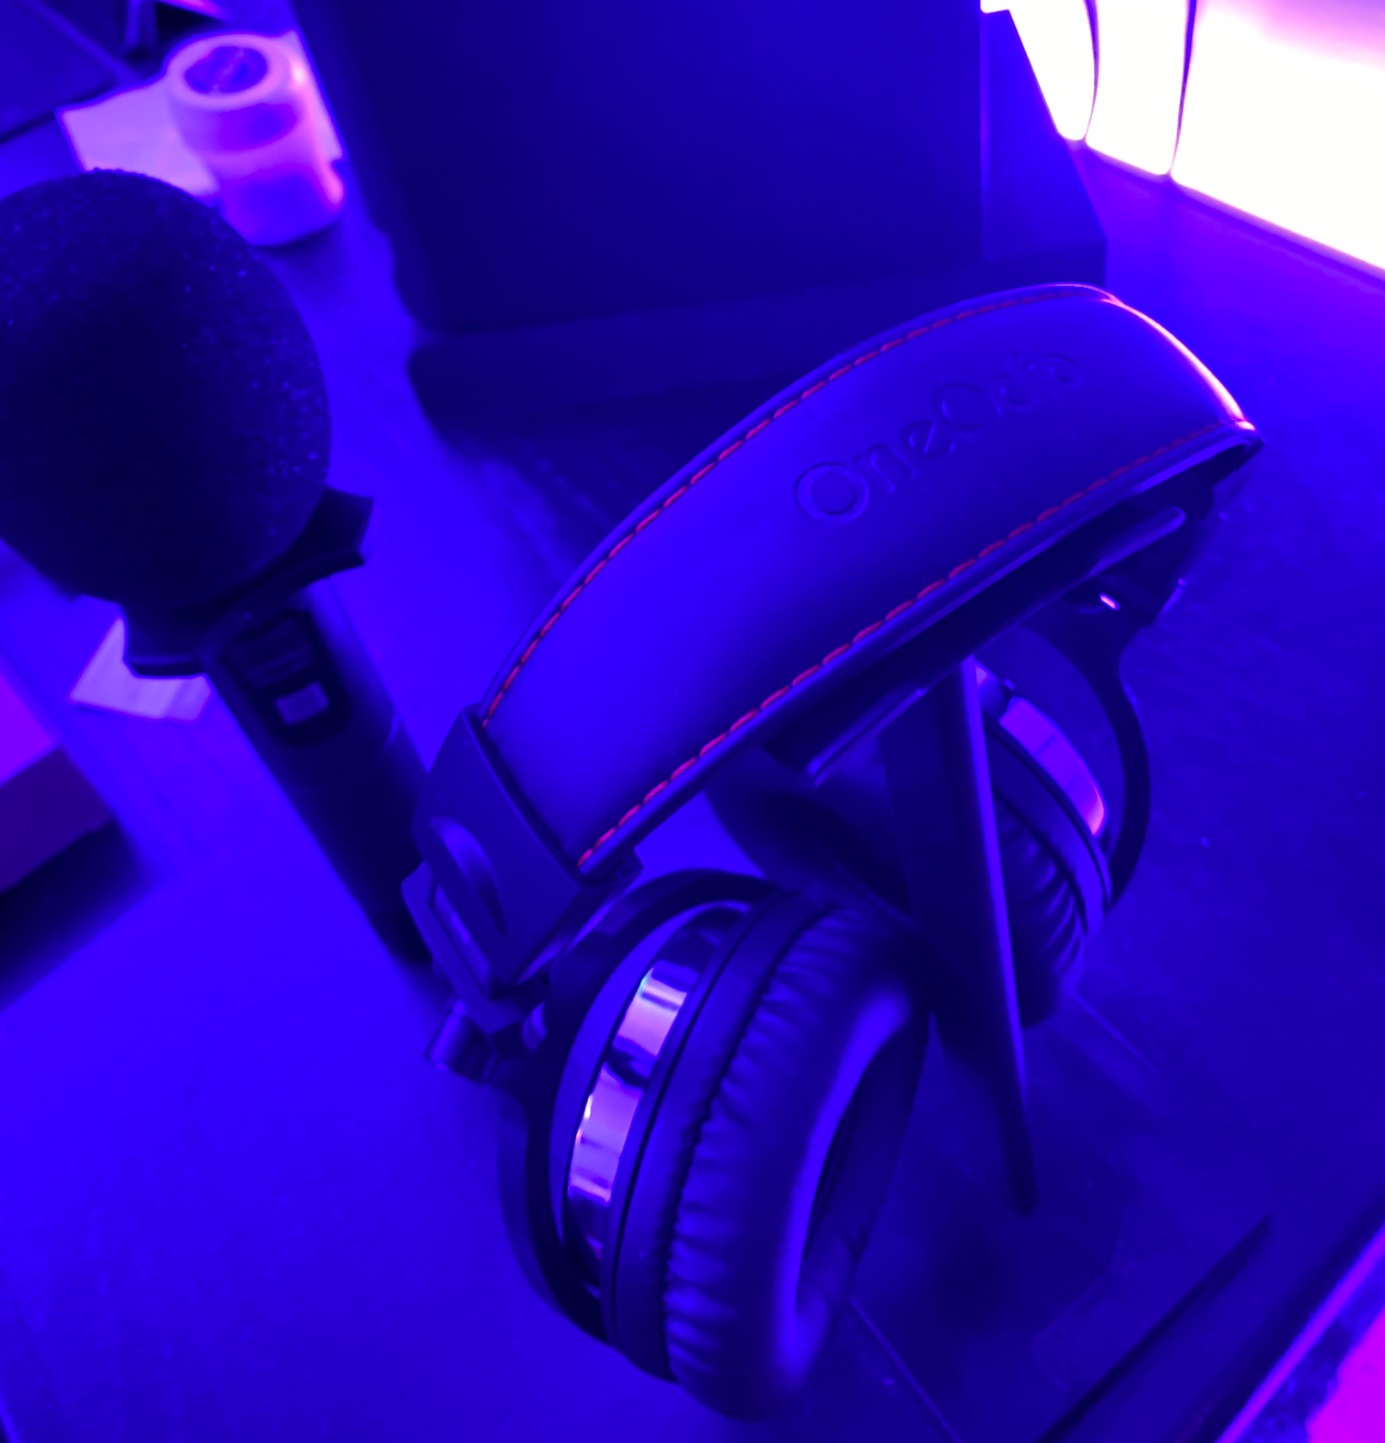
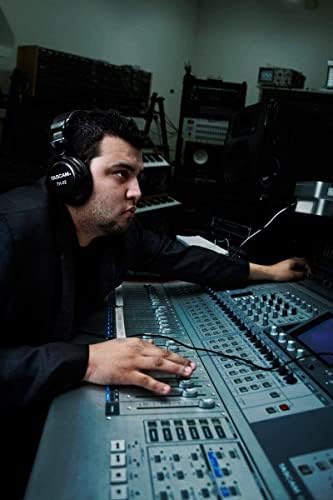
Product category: headphones
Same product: no